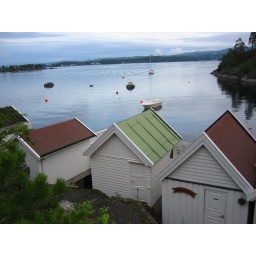
The Oslo fjord with boat houses just in front of Tove Eliassens home.